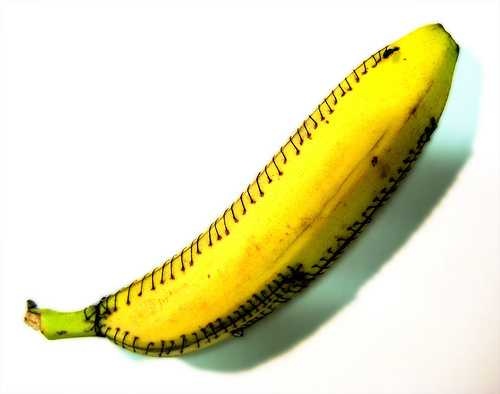
Label: Banana